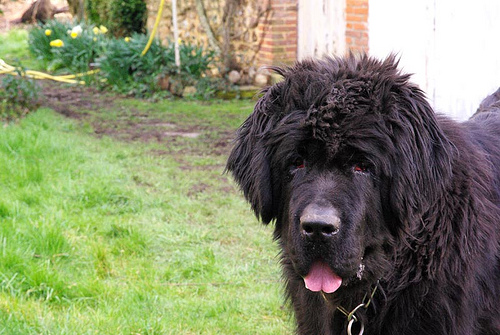
Animal: dog
Breed: newfoundland